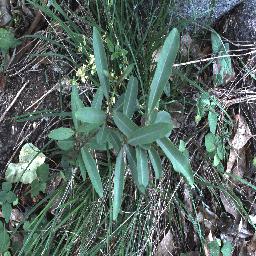
Label: rubber_vine